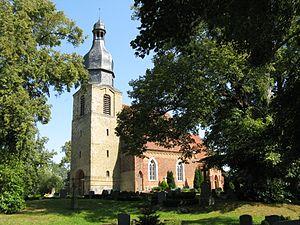
Boddin est une municipalité allemande du land de Mecklembourg-Poméranie-Occidentale et l'arrondissement de Rostock. En 2013, elle comptait 305 hab.